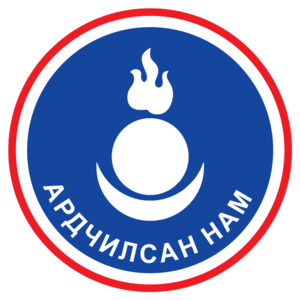
Le Parti démocrate est un parti politique mongol libéral et conservateur, membre associé de l'Union démocrate internationale.